Tydeus

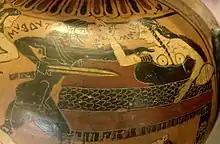
Tydeus and Ismene, Corinthian black-figure amphora, c. 560 BC, Louvre (E 640)

The 7th century poet Mimnermus attributes the murder of Ismene, the sister of Antigone, to Tydeus. No other Classical writer mentions the story, but the scene is represented on a 6th-century Corinthian black-figure amphora now housed in the Louvre.